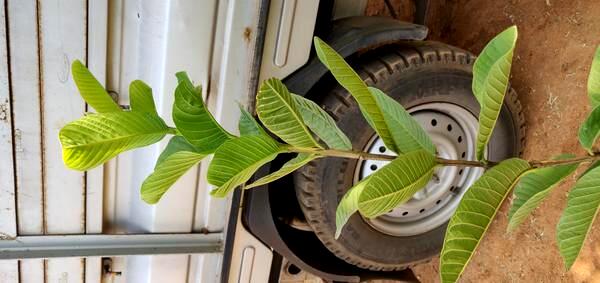
Plant: Gauva